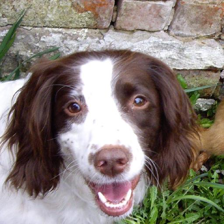
Label: animals